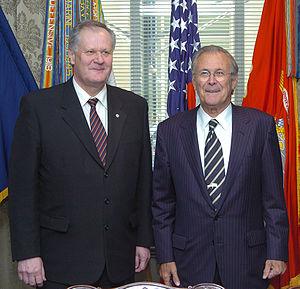
Seppo Arimo Kääriäinen, né le 29 mars 1948 à Iisalmi, est un homme politique finlandais, membre du Parti du centre.